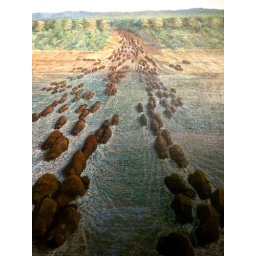
On the river wall in Covington, KY, just west of the Roebling bridge.